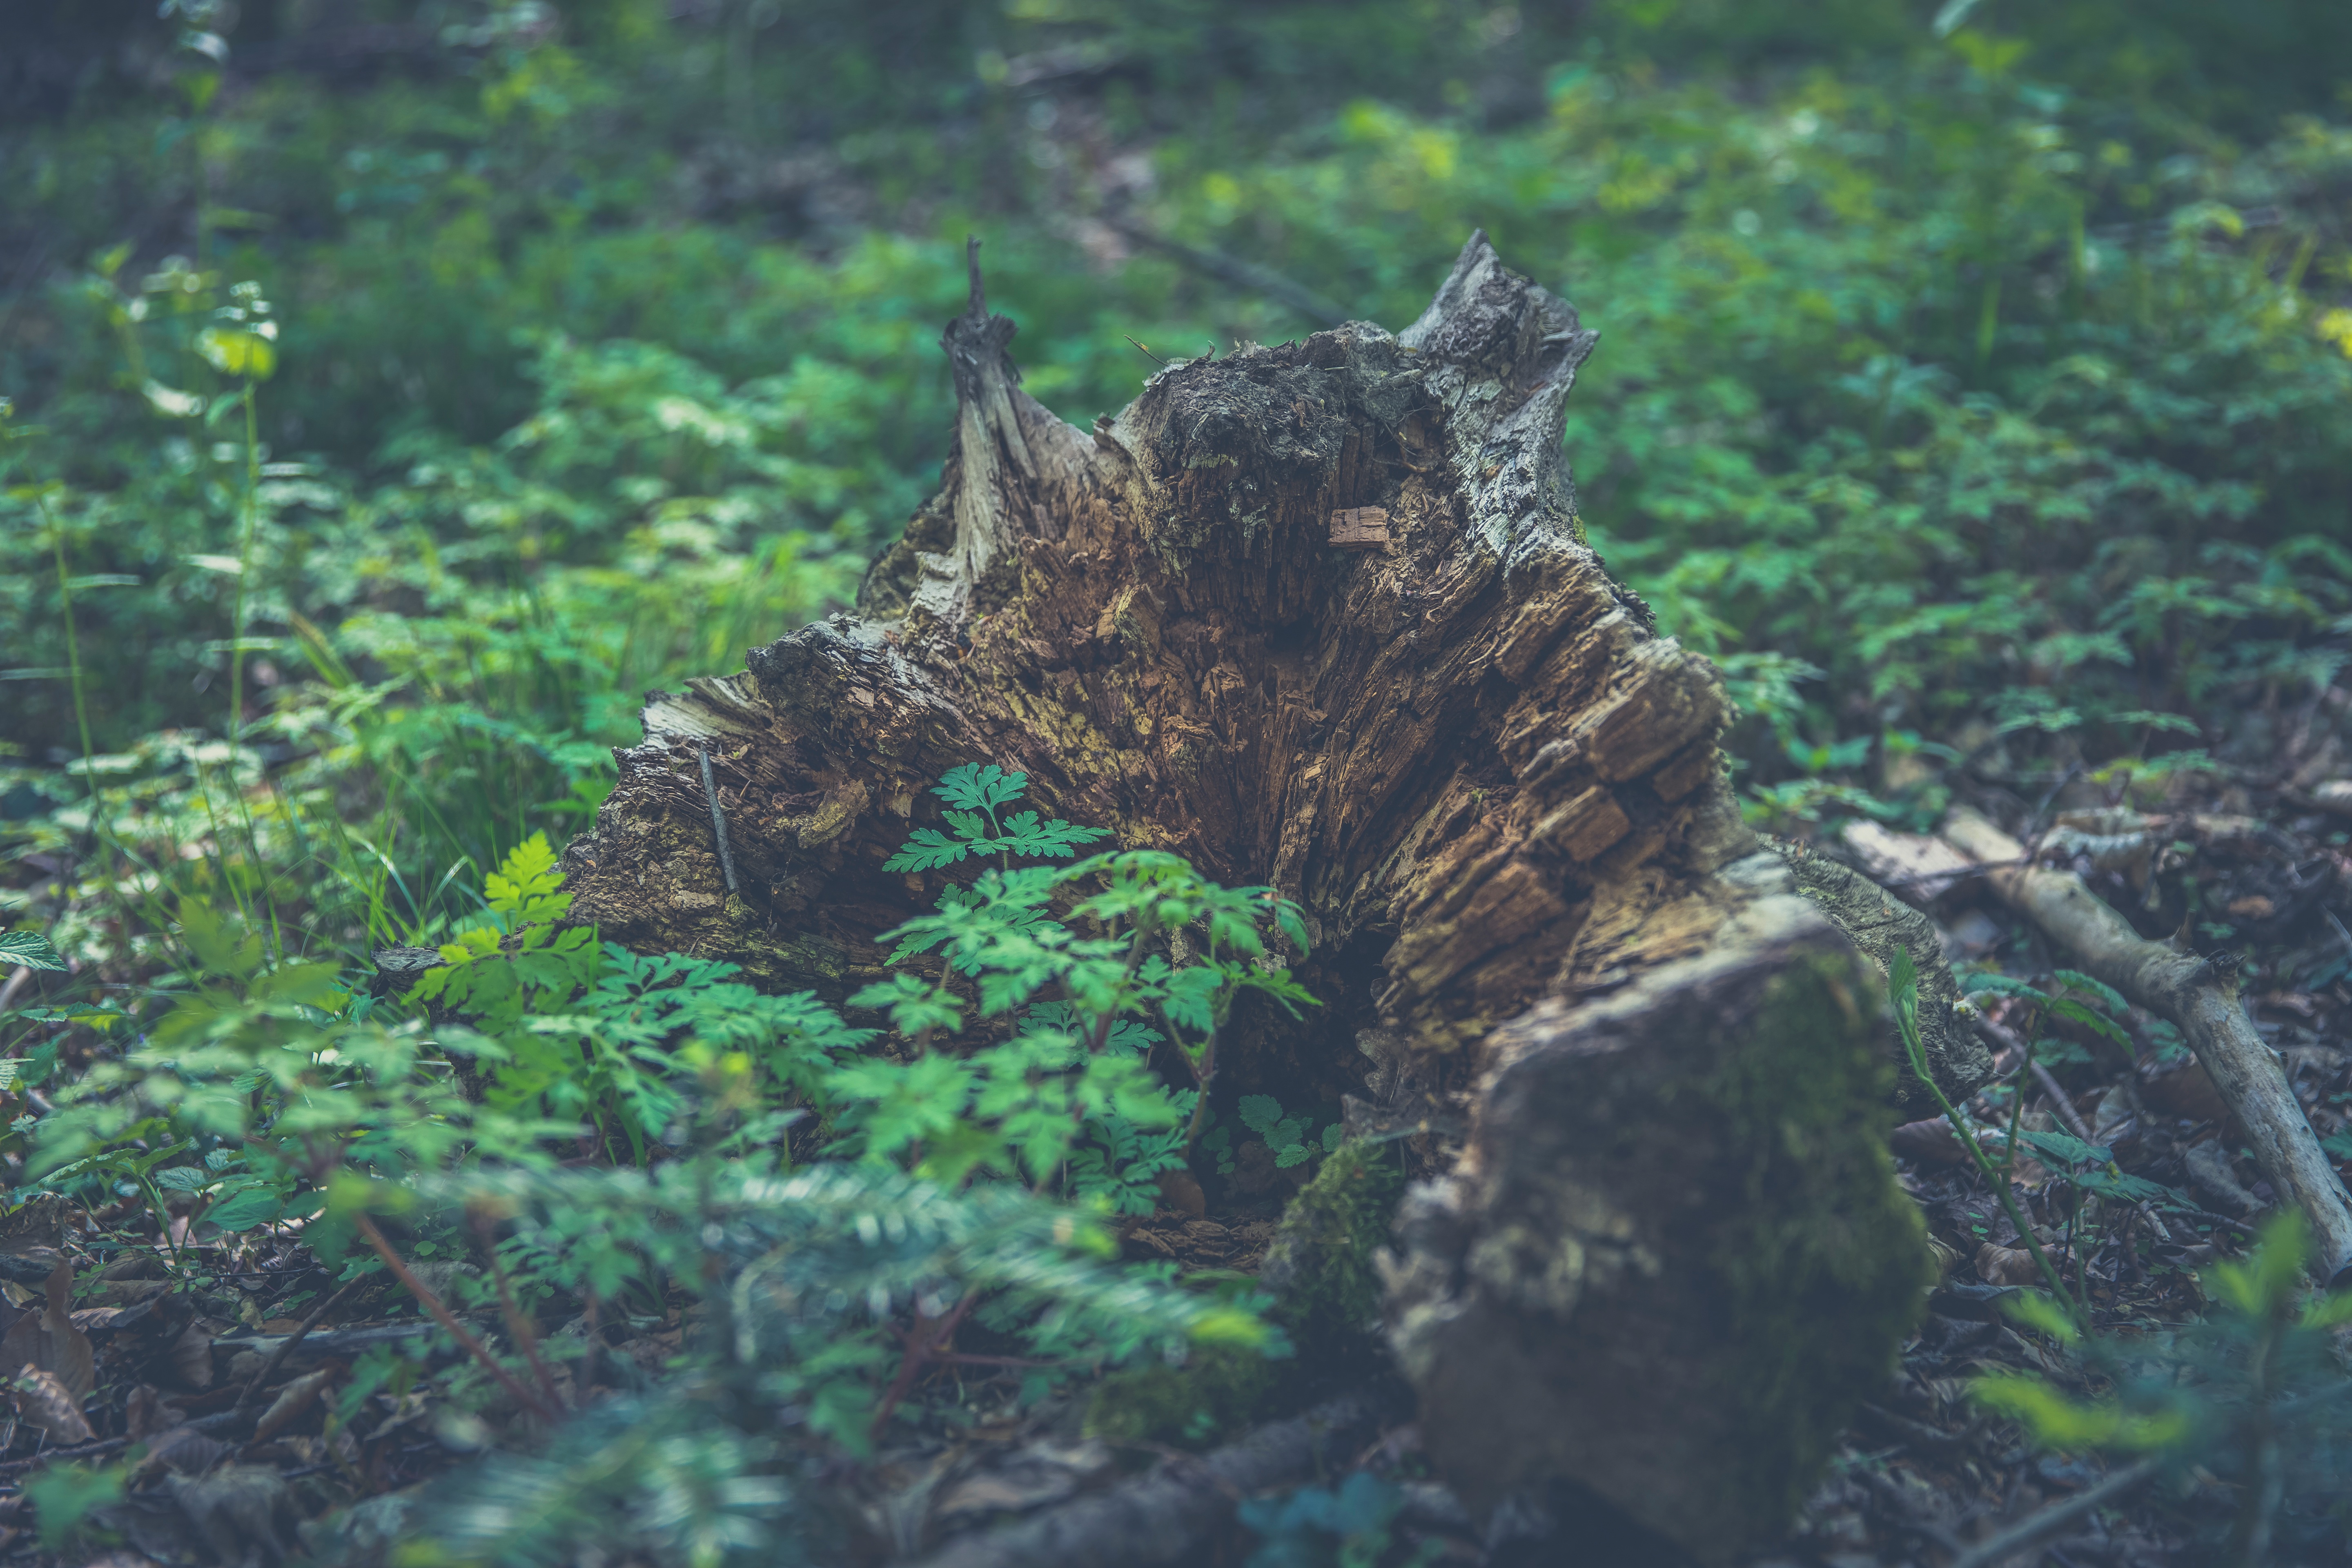
forest, wildlife, green, jungle, fauna, jaguar, habitat, big cats